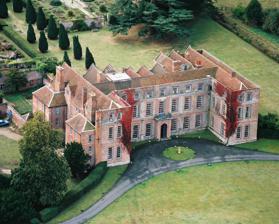
Building: Glemham Hall
Country: United Kingdom
Year built: 1560
House in Little Glemham, Suffolk, UK Glemham Hall, from above Glemham Hall, front view Glemham Hall or Little Glemham Hall is an Elizabethan and Georgian country house , set in around 300 acres (120 ha) of park land on the outskirts of the village of Little Glemham in Suffolk , England. It is a Grade I listed building. History Glemham Hall, rear view It was built around 1560 by the De Glemham family for Sir Henry Glemham . It was purchased by Francis North, 2nd Baron Guilford of the North family in 1709, whose uncle Dudley North had earlier purchased the lordship of the manor of Little Glemham and Banyards; and between 1712 and 1720 major structural changes were made to the facade, giving it the overall Georgian appearance recognised today. In 1791 Humphry Repton produced plans for the park; he commented on the H-shaped house in his works. At that time the owner was Dudley Long North . North was a politician and also a patron of George Crabbe , who held benefices at Parham and Great Glemham , and Crabbe met Charles James Fox and Roger Wilbraham at (Little) Glemham Hall; Crabbe lived at Great Glemham Hall, a different property owned by North not far away, for some years from 1796. In the latter part of the 19th century the Hall was the residence of the MP Alexander George Dickson . It was purchased by the Cobbold family in 1923 in whose hands it has remained ever since. It was offered for sale with Strutt & Parker in 2024, for £19,000,000. Openings It is today used mostly for corporate and social occasions. It is open to the general public 28 days of the year or by a private booking for a guided tour of the house by a member of the Cobbold family. The tour showcases much of the family history, changes to the house and many Ipswich Town Football Club memorabilia. The gardens are opened separately on selected days throughout the summer. In 2013, The FolkEast Festival began to be held on the parkland at Glemham Hall every August, attracting international acoustic, folk and roots musicians, whilst also championing local businesses, heritage and crafts. Notes